Richard Nixon

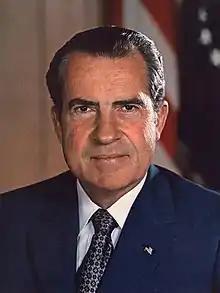
Official portrait, 1972

Richard Milhous Nixon (January 9, 1913April 22, 1994) was the 37th president of the United States, serving from 1969 until his resignation in 1974. A member of the Republican Party, he represented California in both houses of the United States Congress before serving as the 36th vice president under President Dwight D. Eisenhower from 1953 to 1961. His presidency saw the reduction of U.S. involvement in the Vietnam War, "détente" with the Soviet Union and China, the Apollo 11 Moon landing, and the establishment of the Environmental Protection Agency and Occupational Safety and Health Administration. Nixon's second term ended early when he became the only U.S. president to resign from office, as a result of the Watergate scandal.